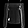
Label: Shirt